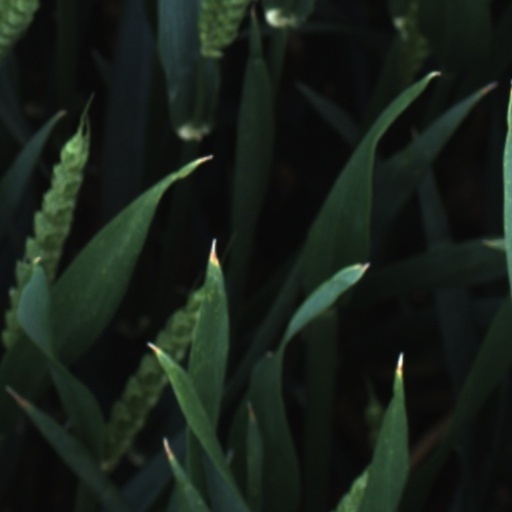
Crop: wheat